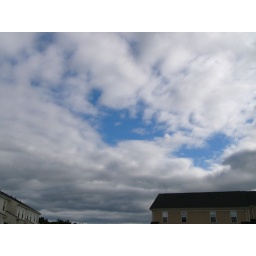
The first patch of blue sky after the remnants of Hurricane Ernesto came over Virginia.